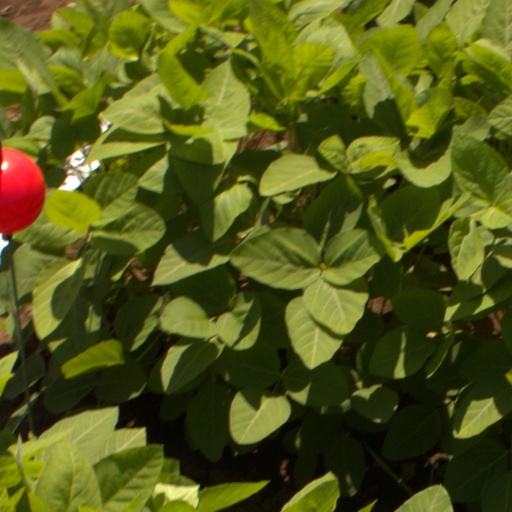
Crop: soybean